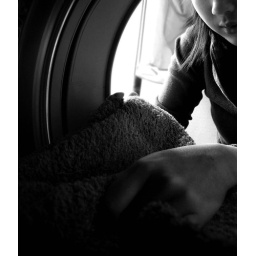
towel in washing machine